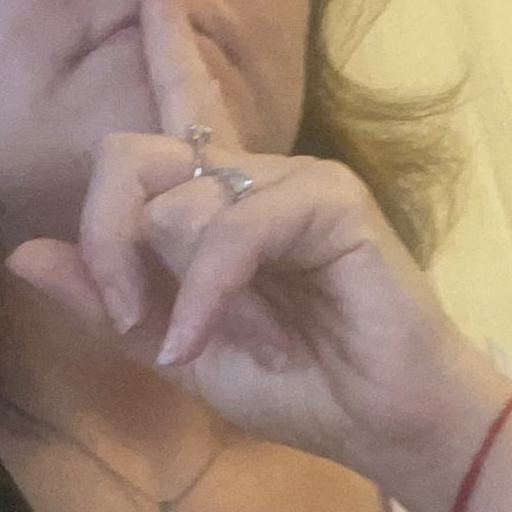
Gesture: mute